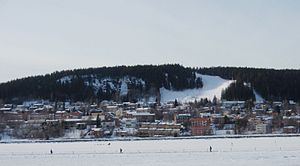
Östersund / Bybillede
Frösön indgår nu i byområdet
Östersund er et byområde i Jämtland, Sverige. Den er residensby i Jämtlands län samt hovedby i Östersunds kommune. Byen ligger ved Storsjön, og er Storsjöbygdens og Jämtlands eneste købstad. Östersund er det 24.-største byområde i Sverige, med 43.796 indbyggere.